Question: Please indicate a possible affordance area of the book that can be used for holding
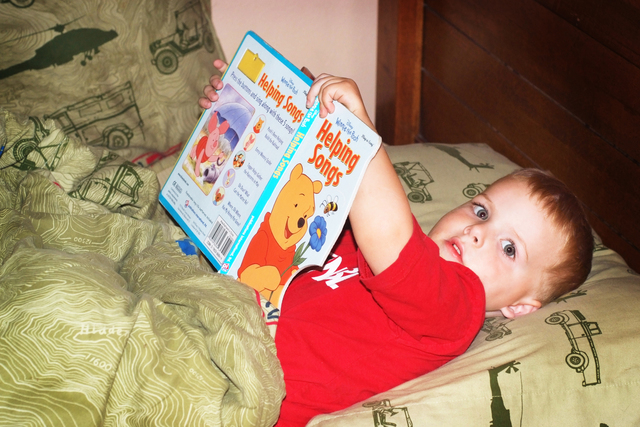
Answer: [161.5, 28.5, 381.5, 321.5]